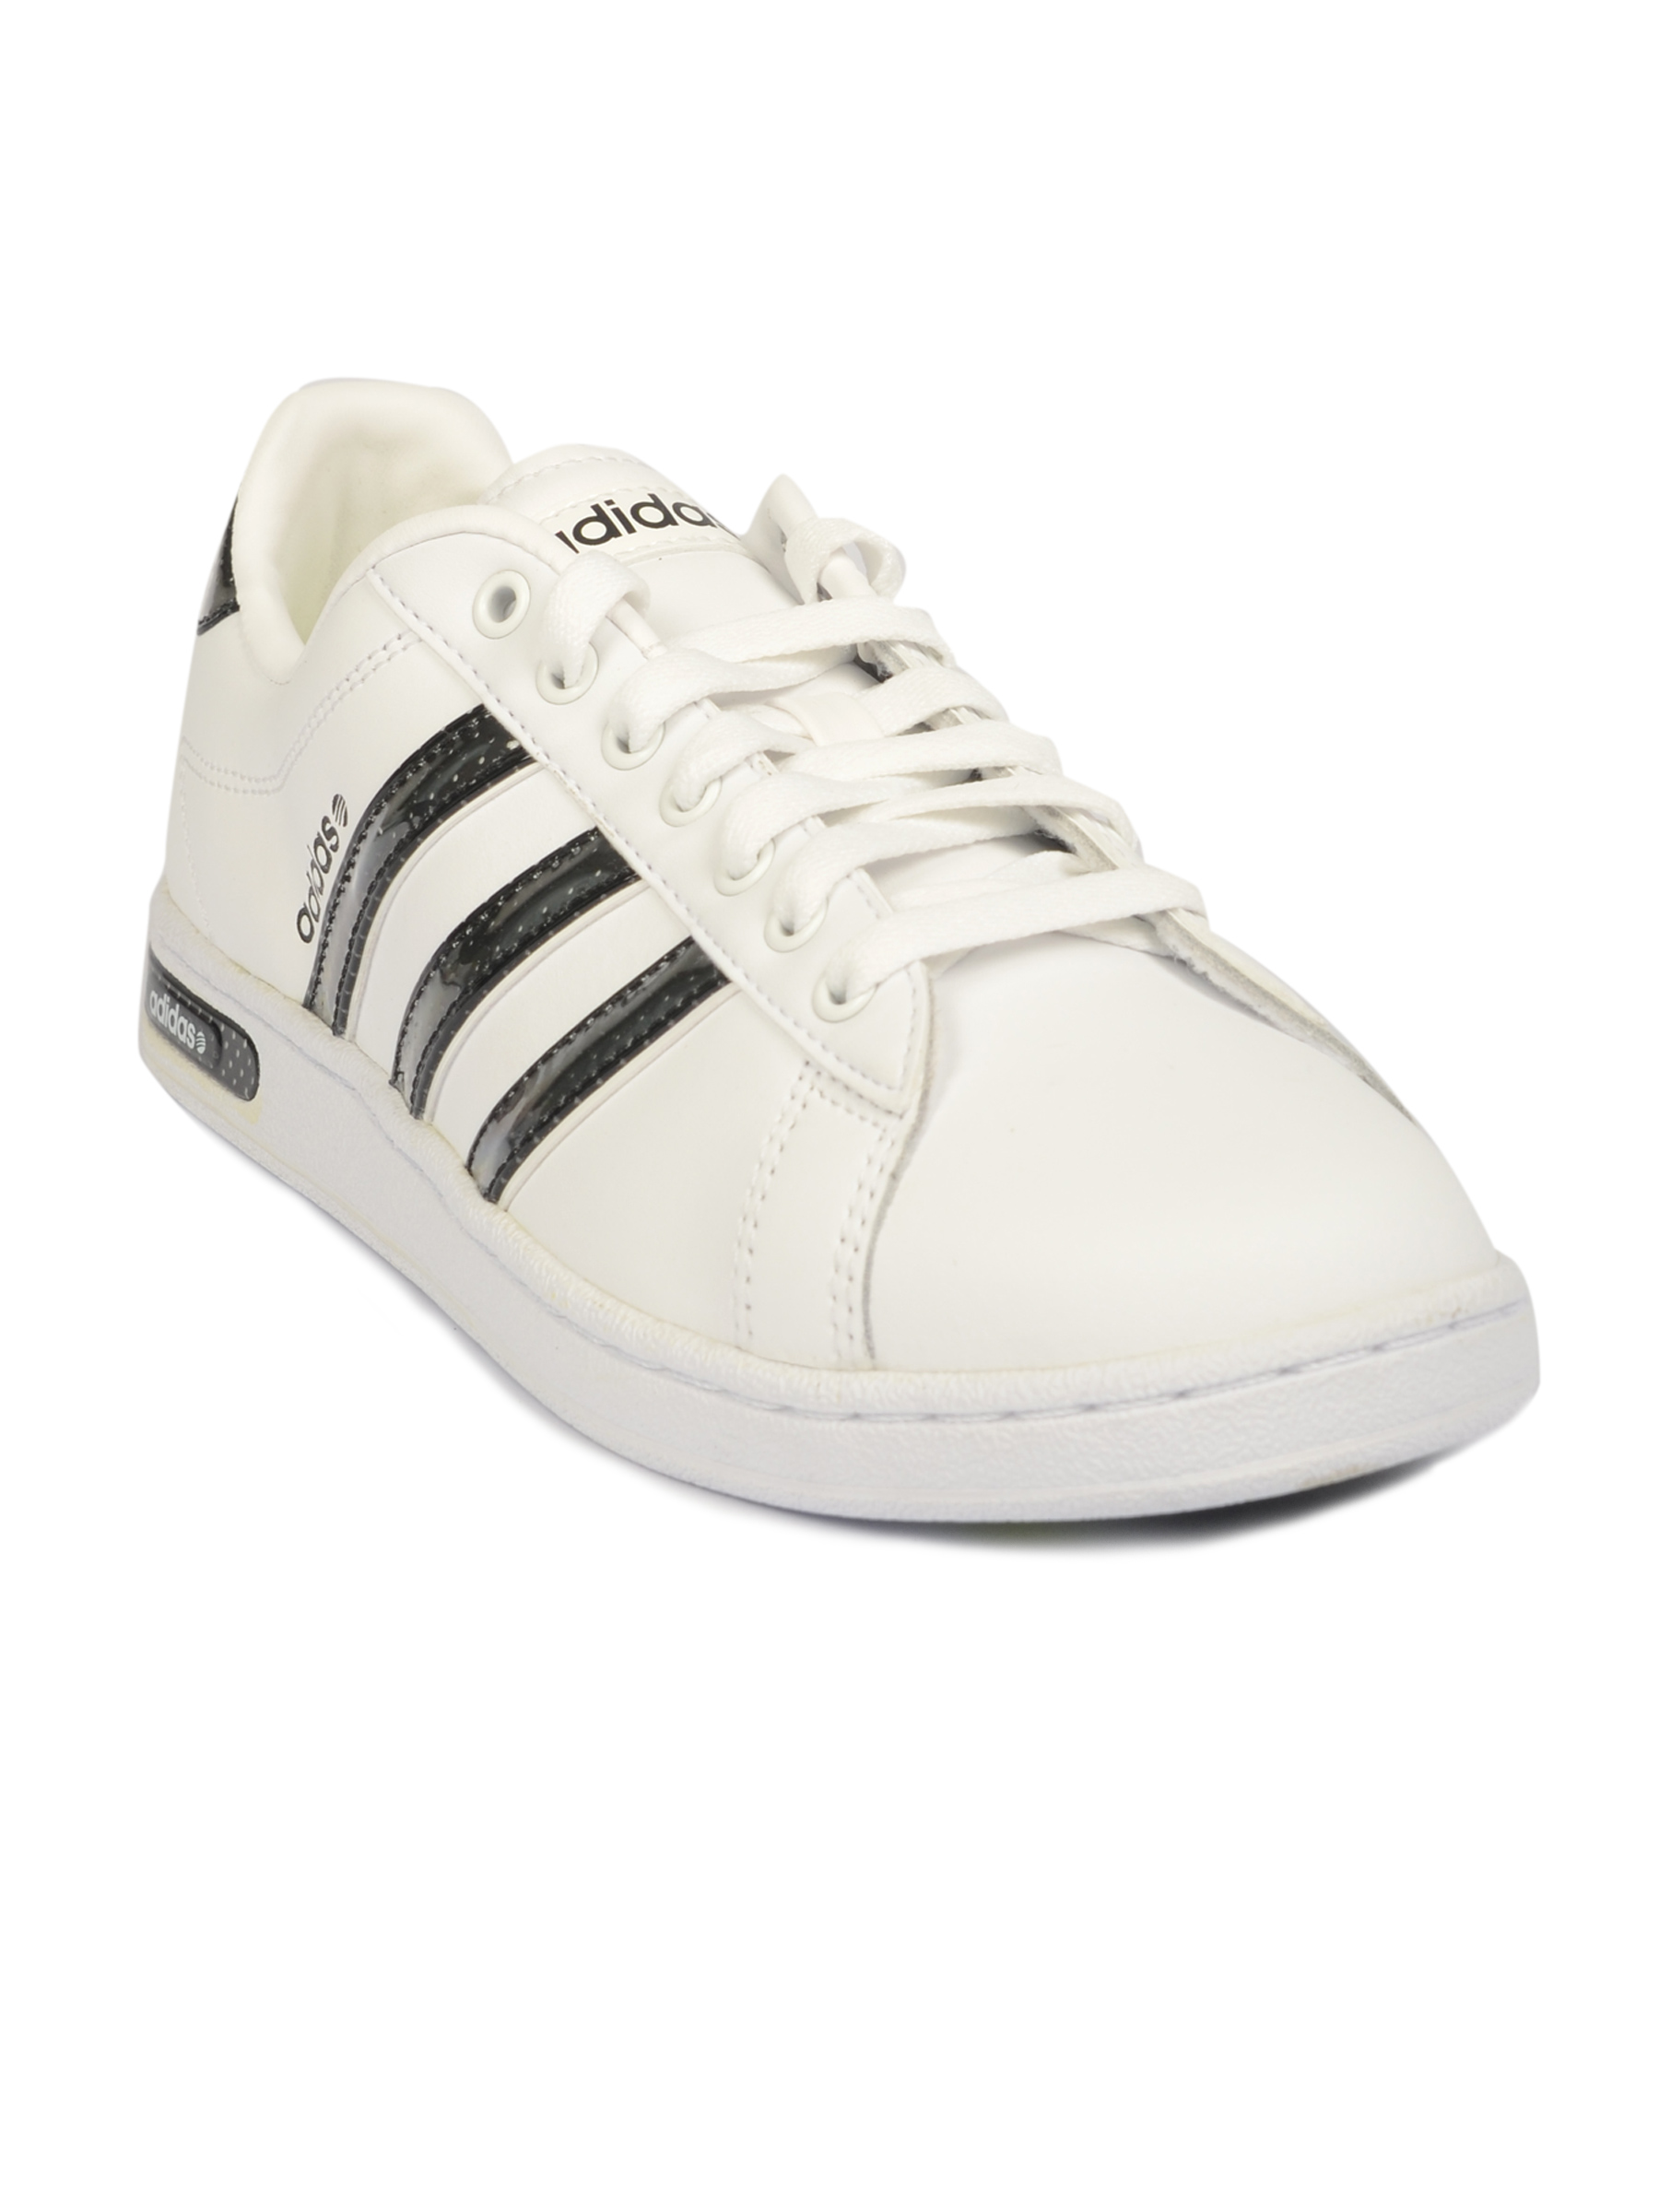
ADIDAS Men Derby II White Sports Shoes
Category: Footwear / Shoes / Sports Shoes
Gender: Men
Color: White
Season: Fall 2011
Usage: Sports